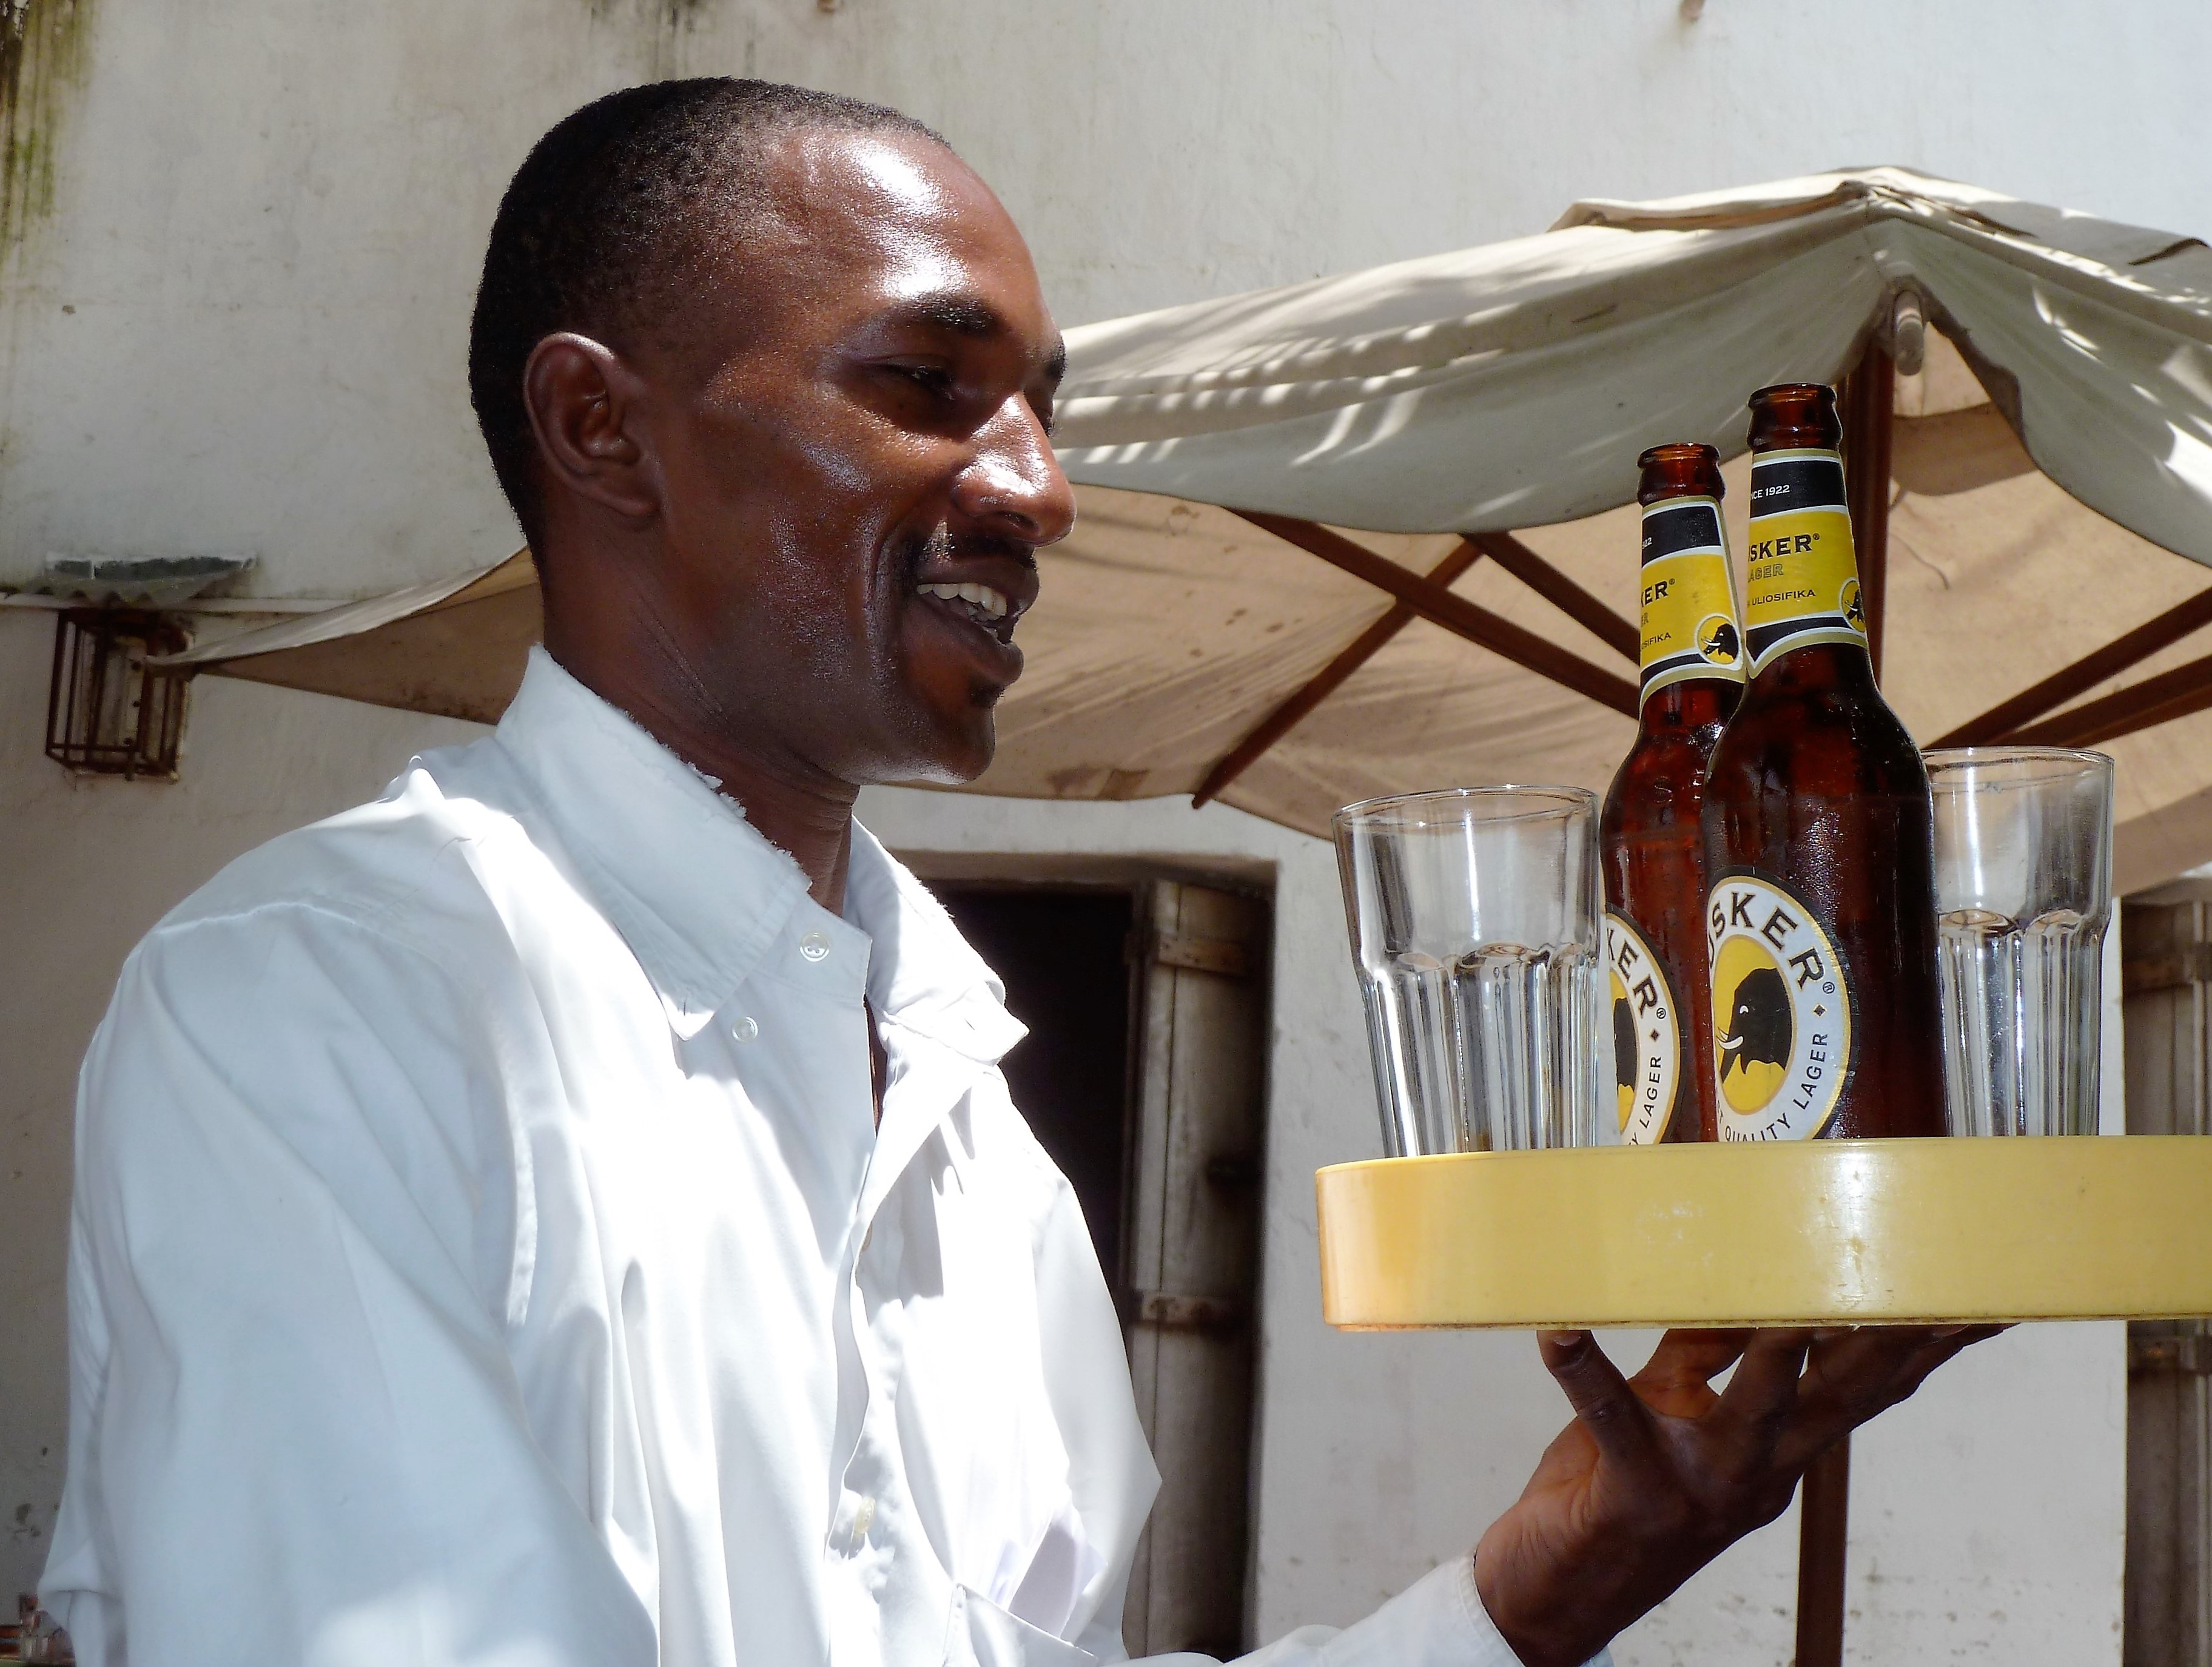
work, person, drink, professional, profession, tray, beer, waiter, tanzania, sense, drinking beer, operate